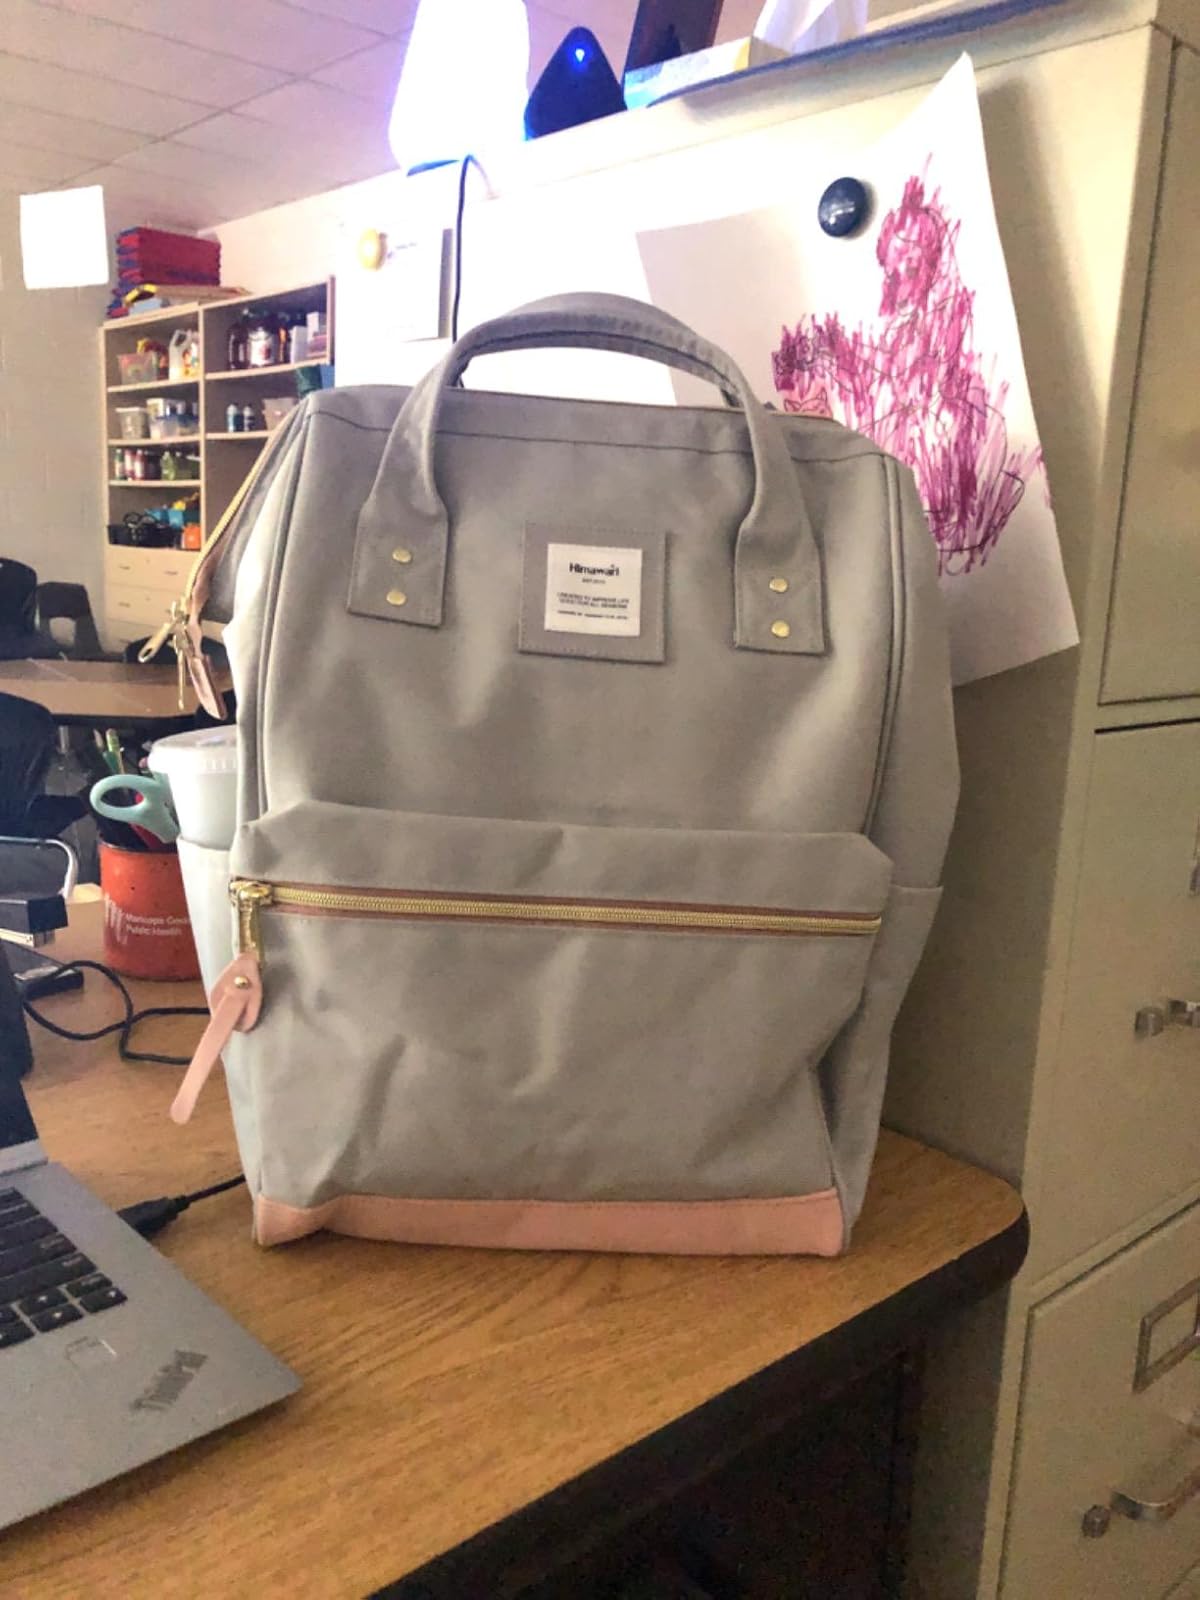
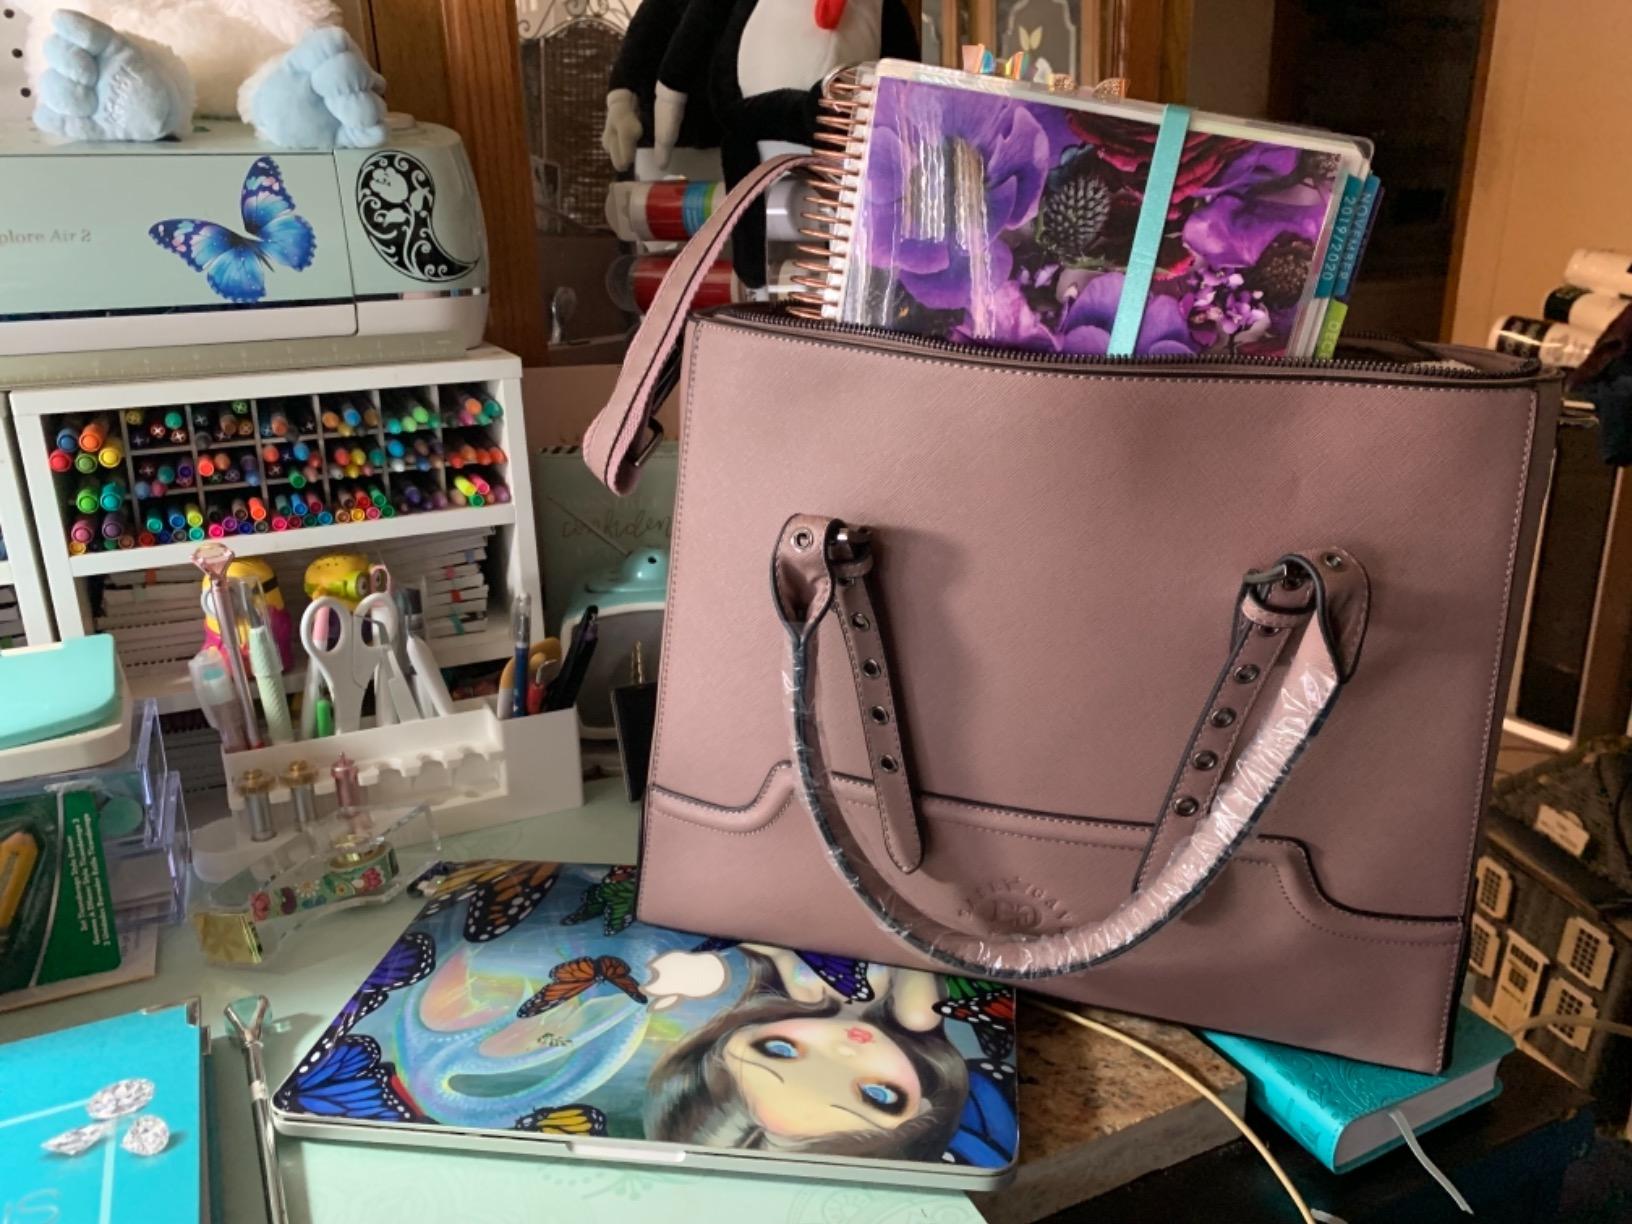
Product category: bag
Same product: no